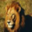
Label: lion